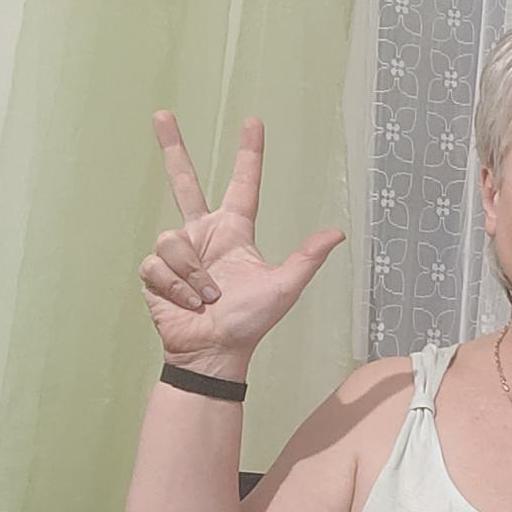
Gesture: three2